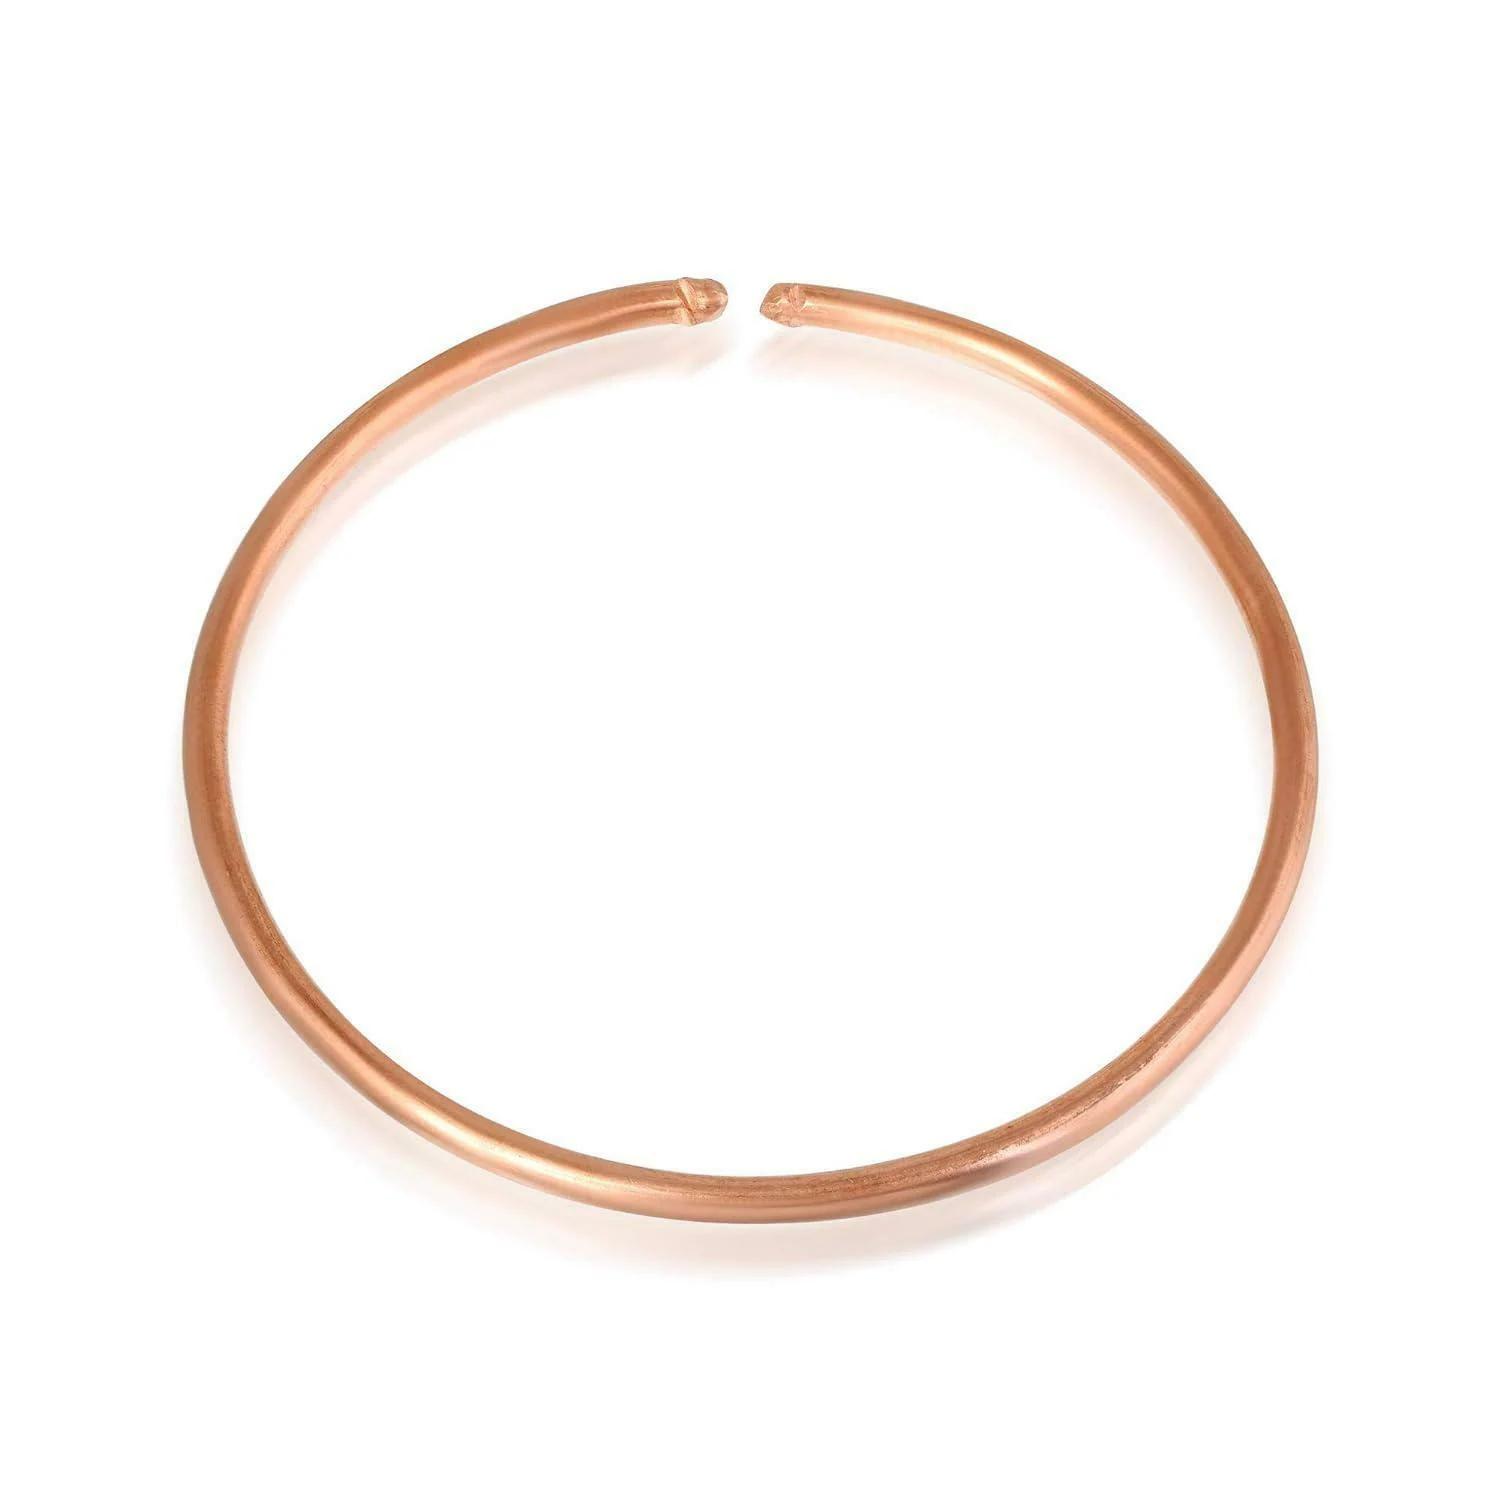
Morir Copper For Men 1 0
Type: Anklet
Brand: MORIR
Price: Rs. 399
 Tube design health benefits pure copper free size trendy anklet kada foot jewelry for men and women. 100% pure copper and 100% anti-allergy, skin safe, copper anklet kada. ideal for all age groups. raw copper unpolished pure kada. the healing properties of copper are an enzymatic chemical reaction positively involving the body's own chemistry. for this to happen, copper must come into contact with the body's skin oils and acids. when copper is in direct contact with the skin, the micro-nutrient properties of copper enter the bloodstream through the skin as a copper salt, resulting from a mix of body oils and acids, and the chelated copper picked up from the copper source.